Faith Fyles

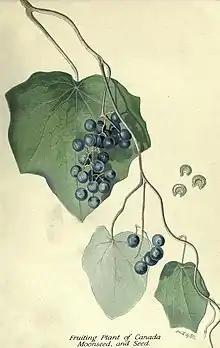
Illustration of Canada moonseed from Fyles' "Principal Poisonous Plants of Canada" (1920)

As assistant botanist Fyles labelled the trees, shrubs and herbaceous perennials in the Arboretum and was responsible for identifying the large number of plants sent to, or collected by, the division. She also offered to draw botanical specimens in her spare time.